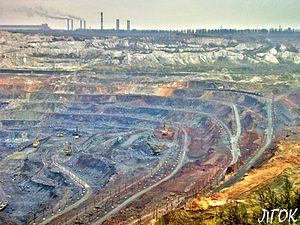
Goubkine est une ville minière de l'oblast de Belgorod, en Russie. Sa population s'élevait à 86 422 habitants en 2019.